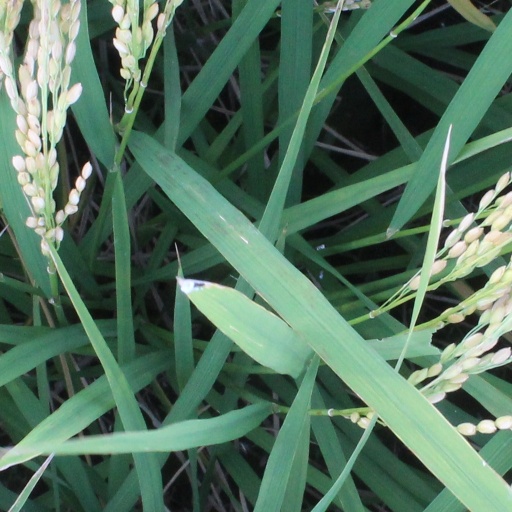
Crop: rice